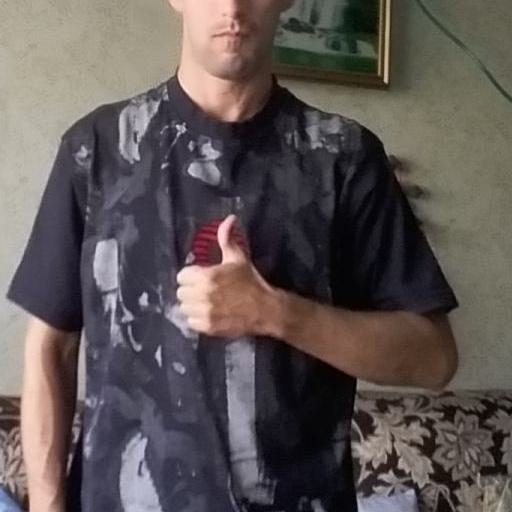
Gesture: like